Aubigny, Queensland

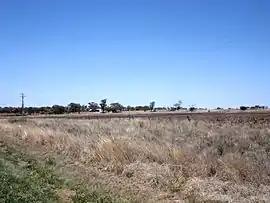
Fields along Oakey Crosshill Road, 2014

Aubigny is a rural town and locality in the Toowoomba Region, Queensland, Australia. In the , the locality of Aubigny had a population of 283 people.